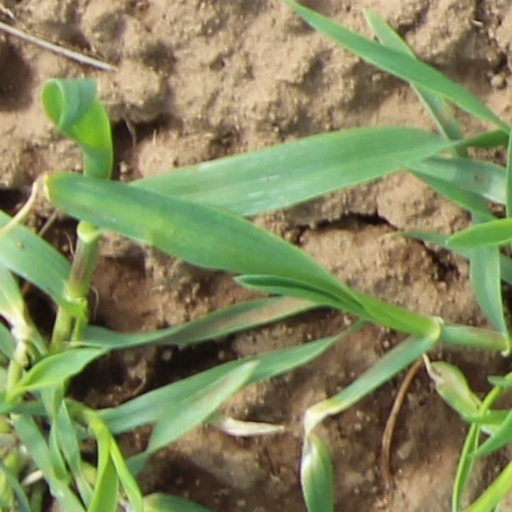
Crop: wheat